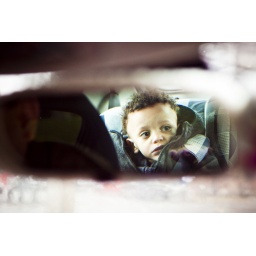
Tyrese in my car mirror :) He's such a cutie!